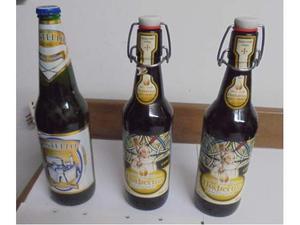
Waste category: glass